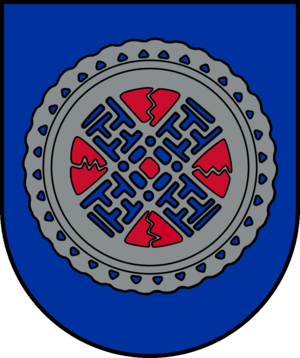
Bauska est un novads de Lettonie, situé dans la région de Vidzeme. En 2009, sa population est de 3 567 habitants.